MLD Entertainment

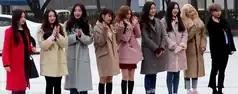
Momoland at KBS Music Bank in February 2018.

Duble Kick Entertainment was founded in 2015 by the music-producing duo, Duble Sidekick. In 2016, the company aired a survival program on Mnet titled "Finding Momoland", in which seven trainees were selected to form the lineup of Momoland. The group attracted attention internationally with their crowd-funded project to fund their debut release. Their debut extended play, "Welcome To Momoland", was released on November 10, 2016.